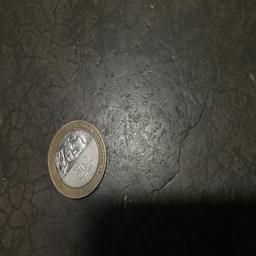
Label: 20_New_Front